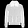
Label: Coat